Simple Minds

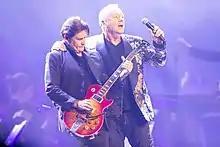
Performing live at "Night of the Proms", Germany

Simple Minds returned to activity later in 1994. By now the band was officially a duo of Kerr and Burchill (with the latter taking on keyboards in the studio, as well as guitar). Hiring Keith Forsey (the writer of "Don't You (Forget About Me)") as producer, they began to put together an album which returned to the uplifting arena rock feel of their "Once Upon a Time" days. With Gaynor now out of the picture, the remaining instrumentation was covered by session musicians (although Malcolm Foster was included among the bass players used for recording). "Good News from the Next World" was released in 1995. The album reached No. 2 in the UK and produced the Top 10 hit "She's a River" and the Top 20 single "Hypnotised". The band toured to promote "Good News from the Next World", with Malcolm Foster and Mark Taylor as touring bass and keyboard players and Mark Schulman (who had played on the album) on drums. This was Foster's last work with the band, and Schulman returned to session work at the end of the tour.